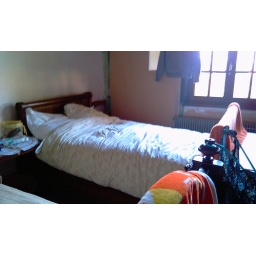
Nother view of the guest room. the wall by the window is due to be painted during the winter